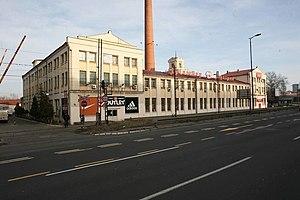
Cet article recense les monuments culturels du district de la Ville de Belgrade en Serbie.
Les monuments culturels protégés constituent une catégorie de monuments de Serbie inscrits sur une liste de monuments bénéficiant de la protection de l'État. Il s'agit d'une troisième catégorie de monuments protégés classés, par leur importance, après les monuments culturels d'importance exceptionnelle et les monuments culturels de grande importance.